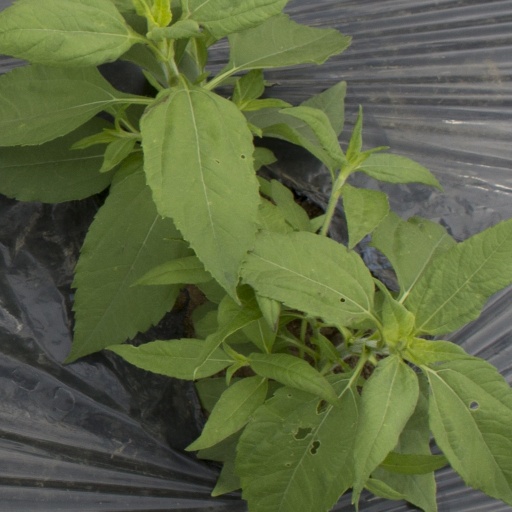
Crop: Jerusalem artichoke